Mustafa Kemal Atatürk

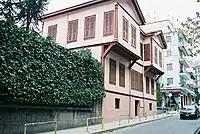
The house where Atatürk was born in the Ottoman city of Salonica, now a museum

Mustafa Kemal was born either in the Ahmet Subaşı neighbourhood or at a house (preserved as a museum) in Islahhane Street (now Apostolou Pavlou Street) in the Koca Kasım Pasha neighbourhood in Salonica, Ottoman Empire. His parents were Ali Rıza Efendi, a military officer originally from Kodžadžik, title deed clerk and lumber trader, and Zübeyde Hanım. Only one of Mustafa's siblings, a sister named Makbule (Atadan) survived childhood; she died in 1956.